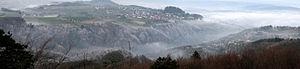
La photographie panoramique est un genre de photographie ou une technique qui consiste à créer des images avec des champs exceptionnellement larges.